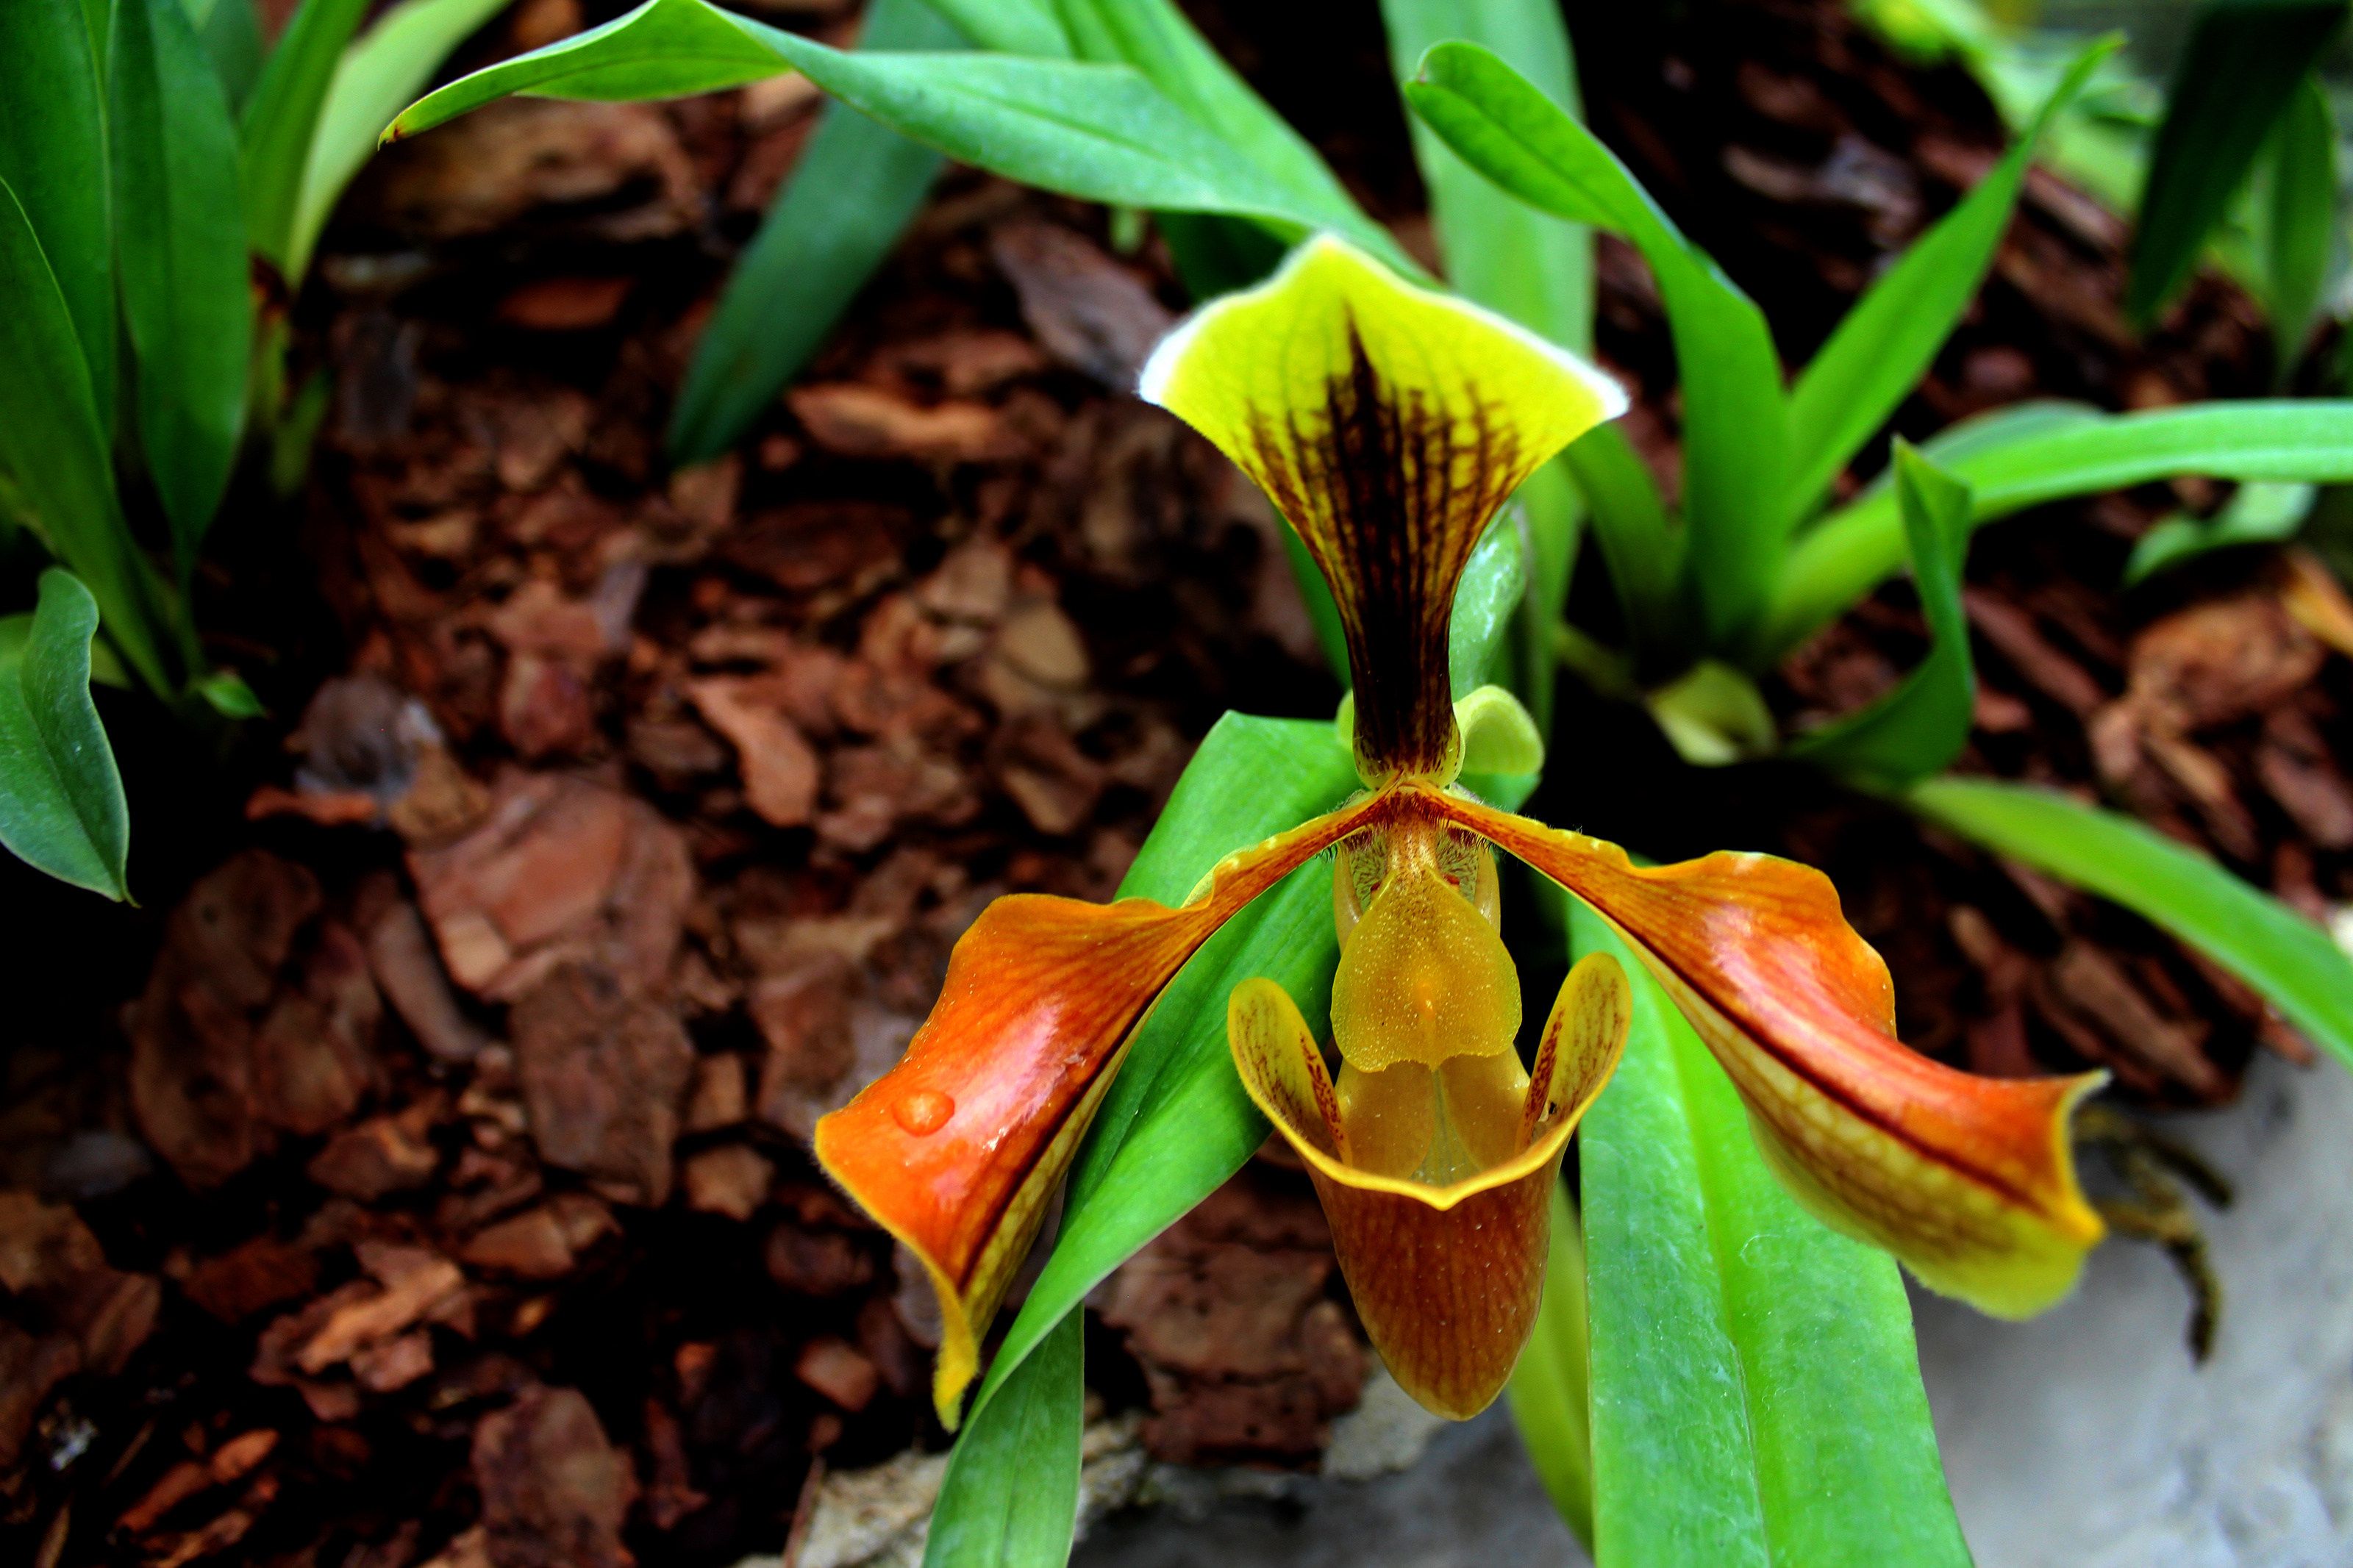
nature, plant, flower, tropical, petal, orchid, flora, beautiful, thailand, yellow, bloom, ecology, green, color, botany, blossom, macro, beauty, slipper, bright, lady, paphiopedilum, natural, background, floral, doi inthanon, garden, chiang mai, orchidaceae, wild, flowering plant, terrestrial plant, leaf, alstroemeriaceae, lily family, plant stem, iris, hippeastrum, wildflower